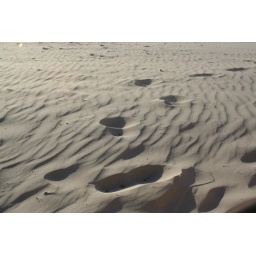
Footsteps in the beach sand